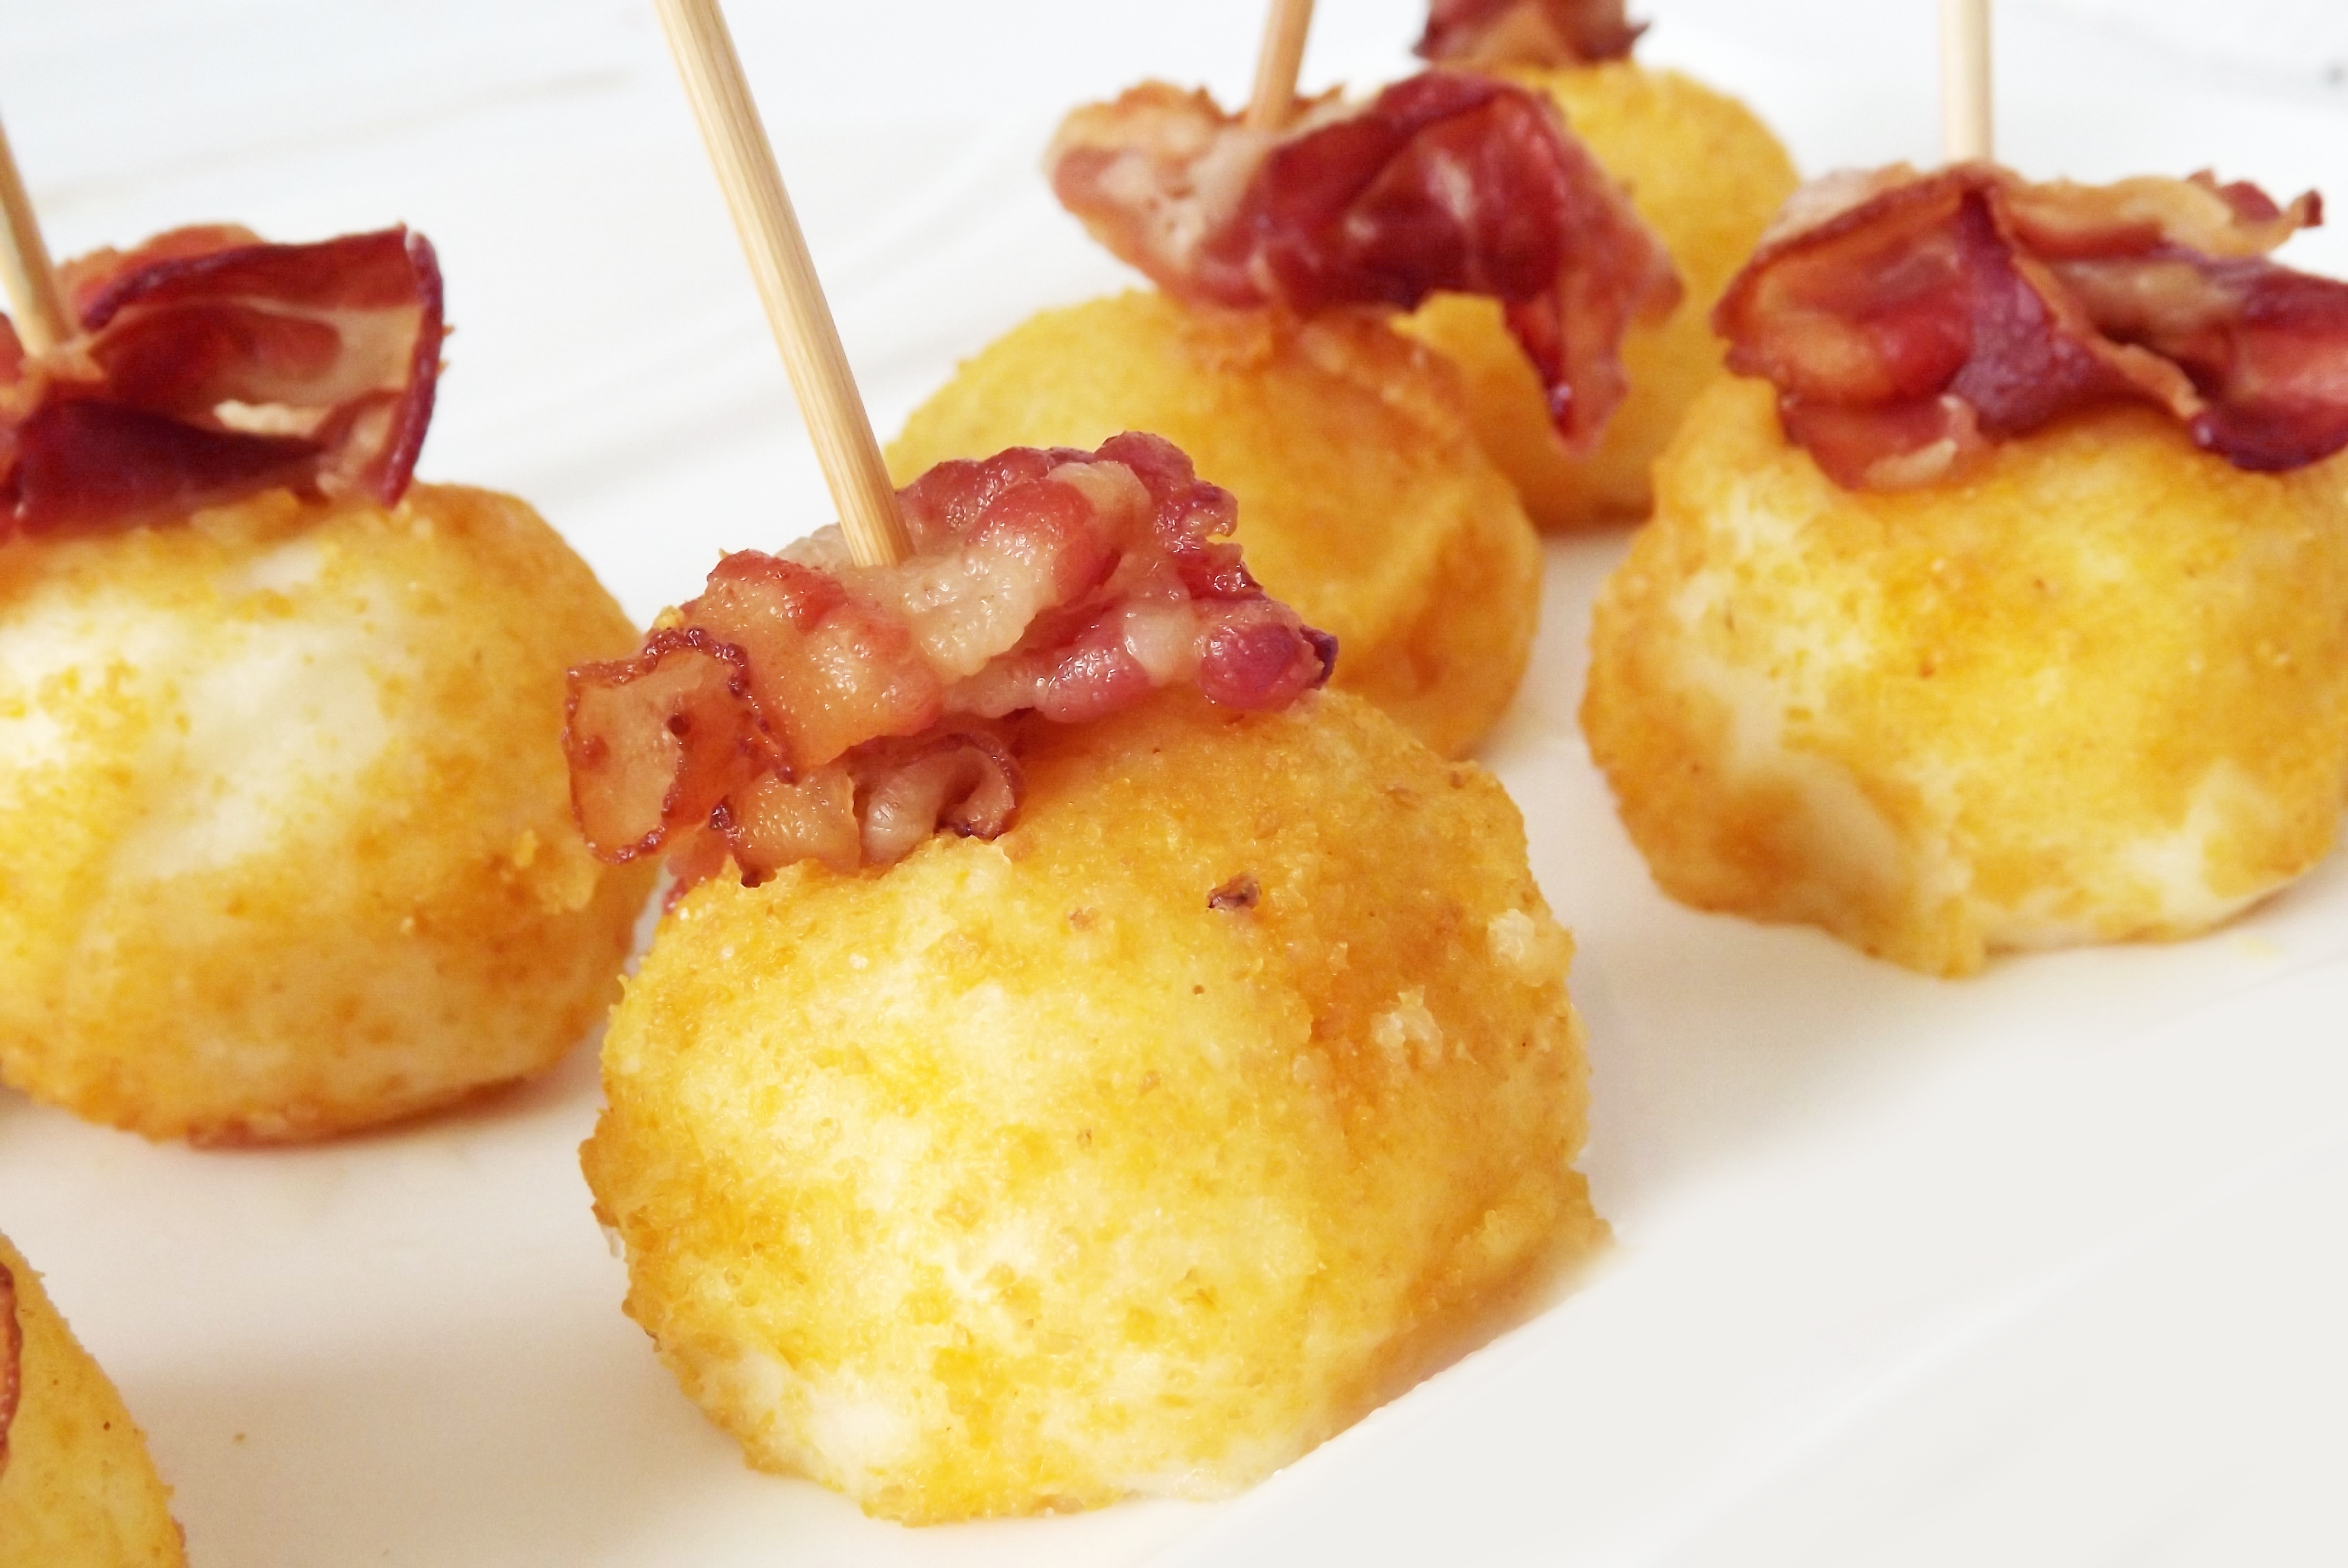
dish, meal, food, produce, plate, breakfast, dessert, fast food, cuisine, delicious, homemade, potato, bacon, tasty, croquettes, toothpick, appetizers, arancini, fried food